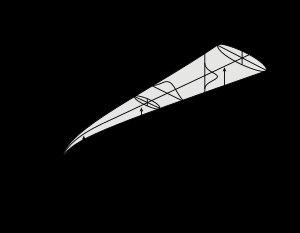
La paramétrisation, dans le contexte de la prévision numérique du temps, est une méthode de remplacement des processus trop petits ou complexes pour être physiquement représentée dans un modèle numérique par un processus simplifié. Cela s'oppose aux processus qui peuvent être résolus par la maille de la grille du modèle, par exemple un écoulement atmosphérique à grande échelle, qui sont explicitement résolus.